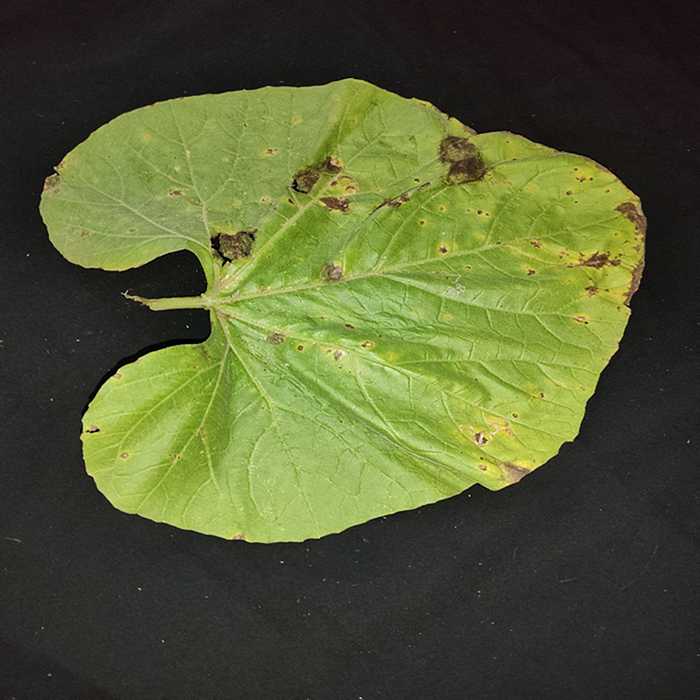
Plant: Bottle gourd
Label: Downey mildew